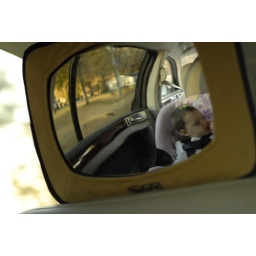
I'd be lost without this mirror in the car